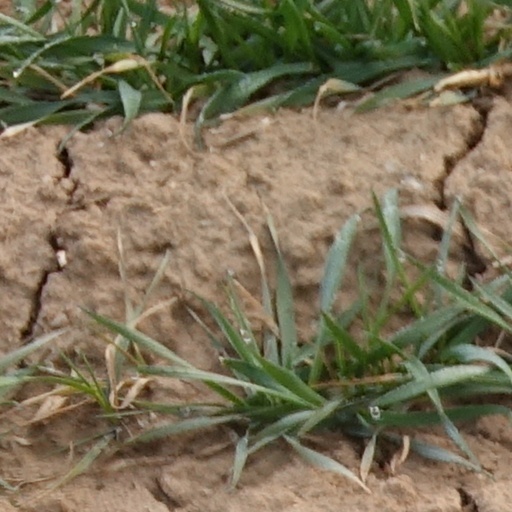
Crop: wheat